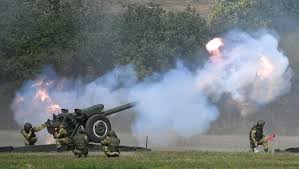
Label: D-30